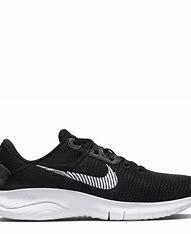
Brand: Nike
Model: Flex Experience Run 11 Next Nature